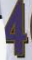
Number: 4